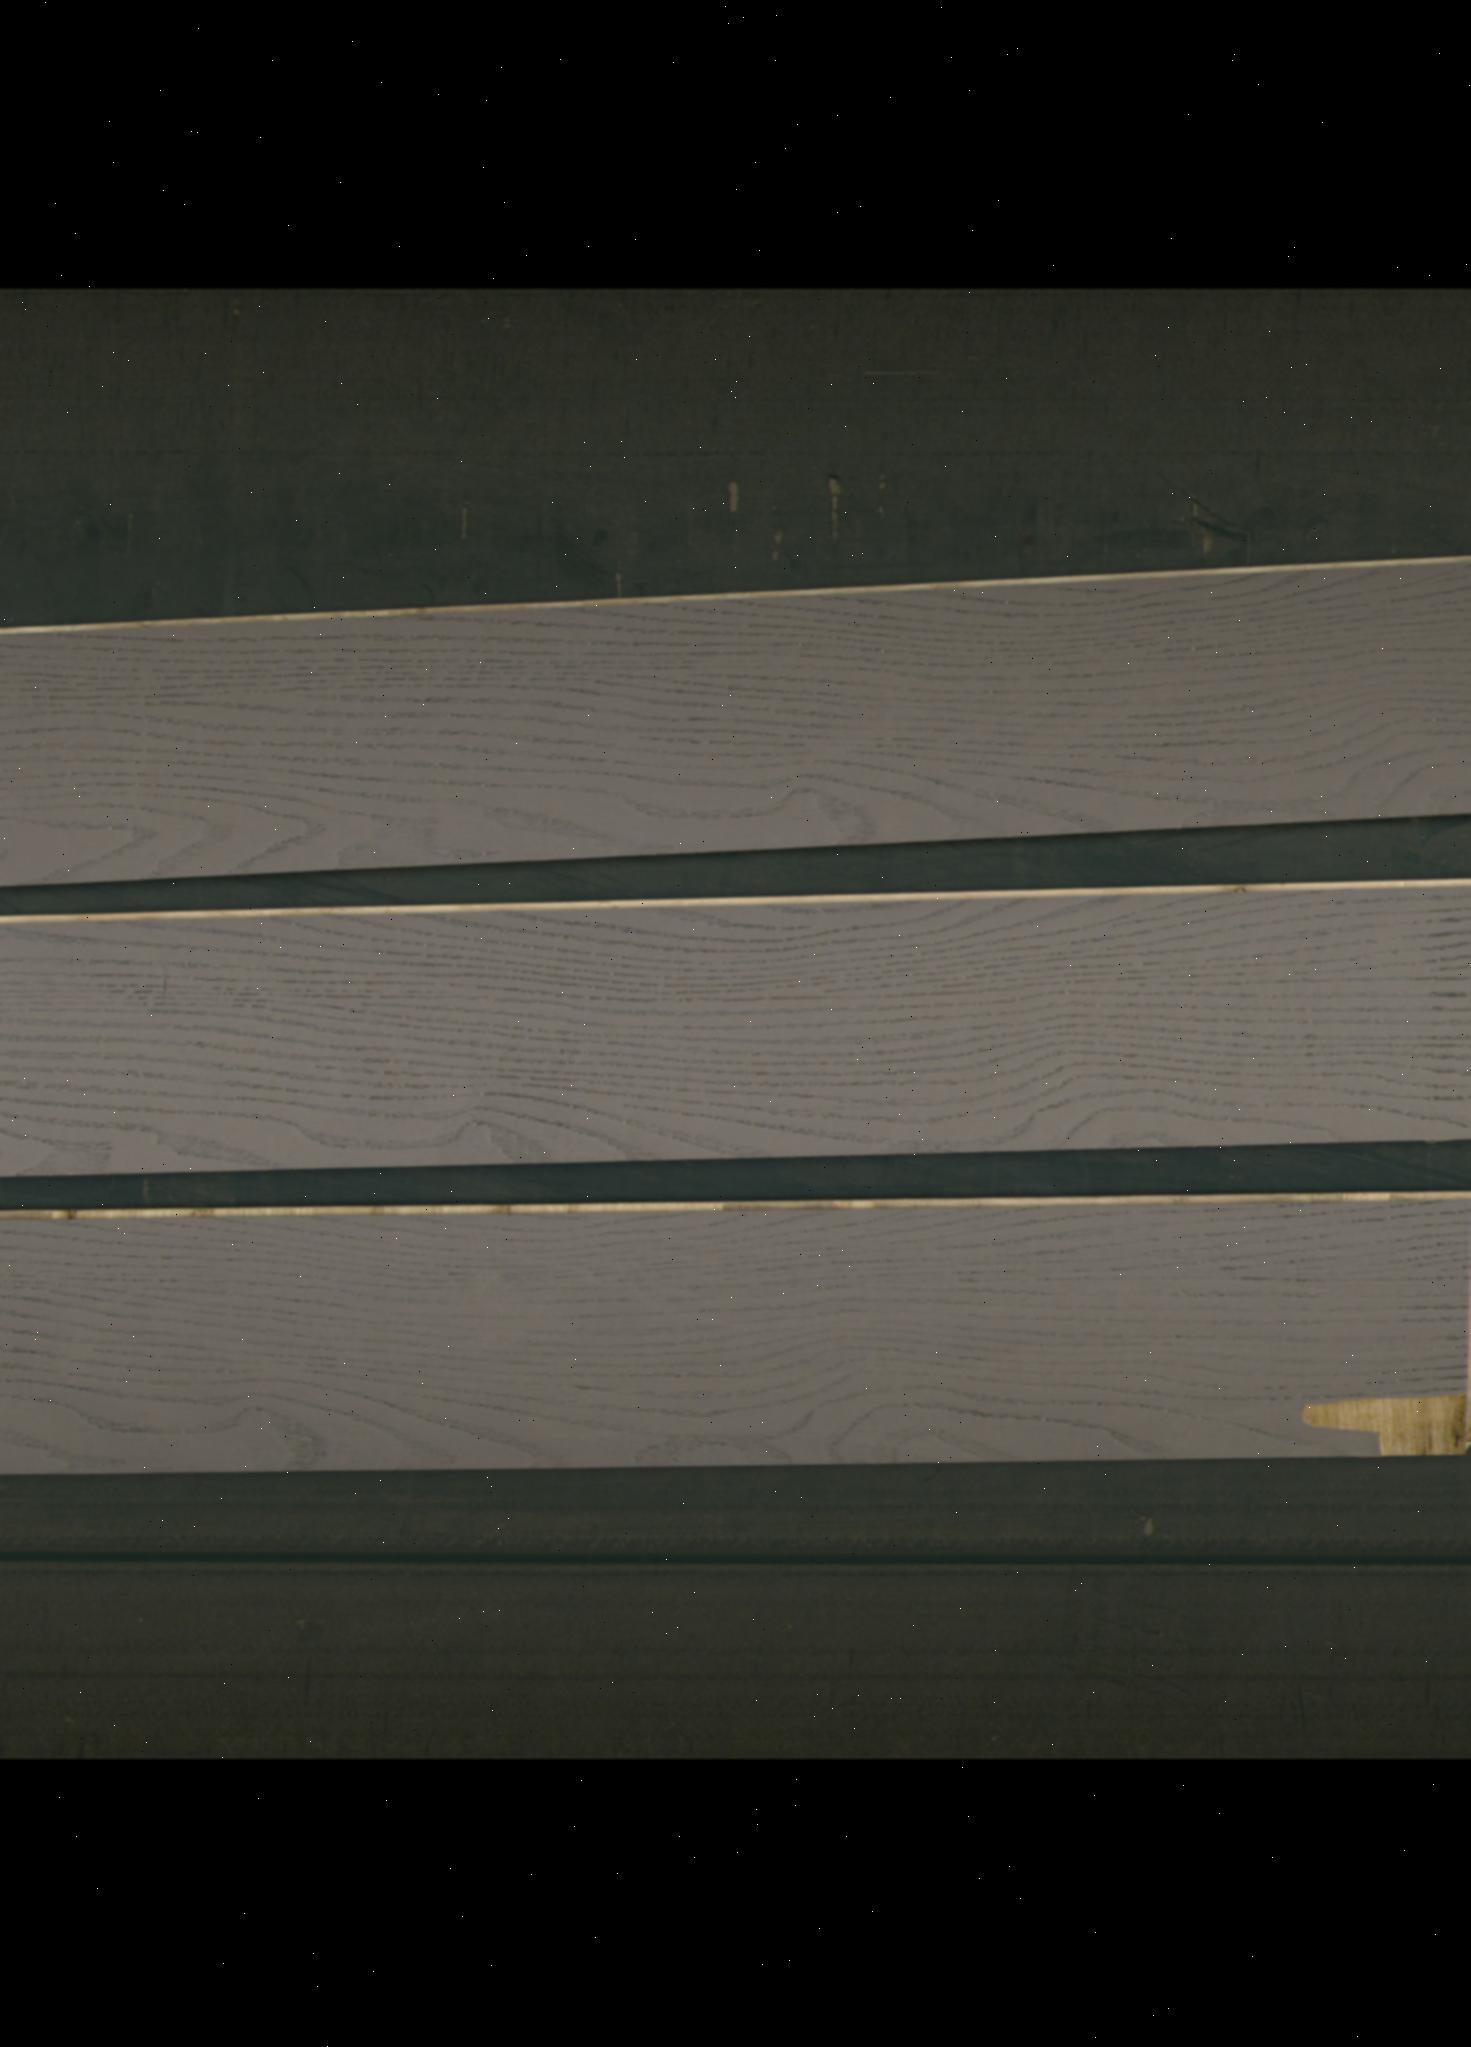
Label: mixers